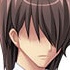
Portrait style: Anime Portrait